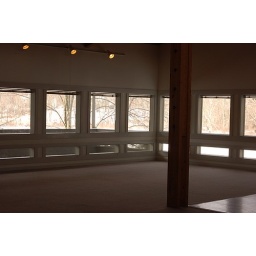
more windows over looking the lake